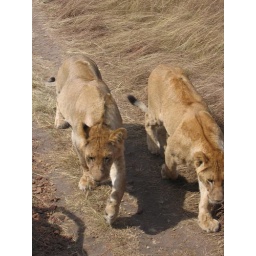
2 lions in road